Indian Land, South Carolina

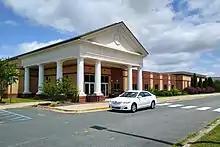
Indian Land Middle School

Schools in Indian Land include Indian Land Elementary, Harrisburg Elementary, Van Wyck Elementary, Indian Land Intermediate School, Indian Land Middle School, and Indian Land High School. In 2006, Indian Land High School earned state recognition for being a Red Carpet School. Indian Land Middle School has been recognized as a National School to Watch, a State School of Character, a Palmetto Gold School, and a Red Carpet School. Harrisburg Elementary School was recognized as a National School of Character for 2017. Van Wyck Elementary School opened in August 2018 to serve the southern end of Indian Land and the Town of Van Wyck.